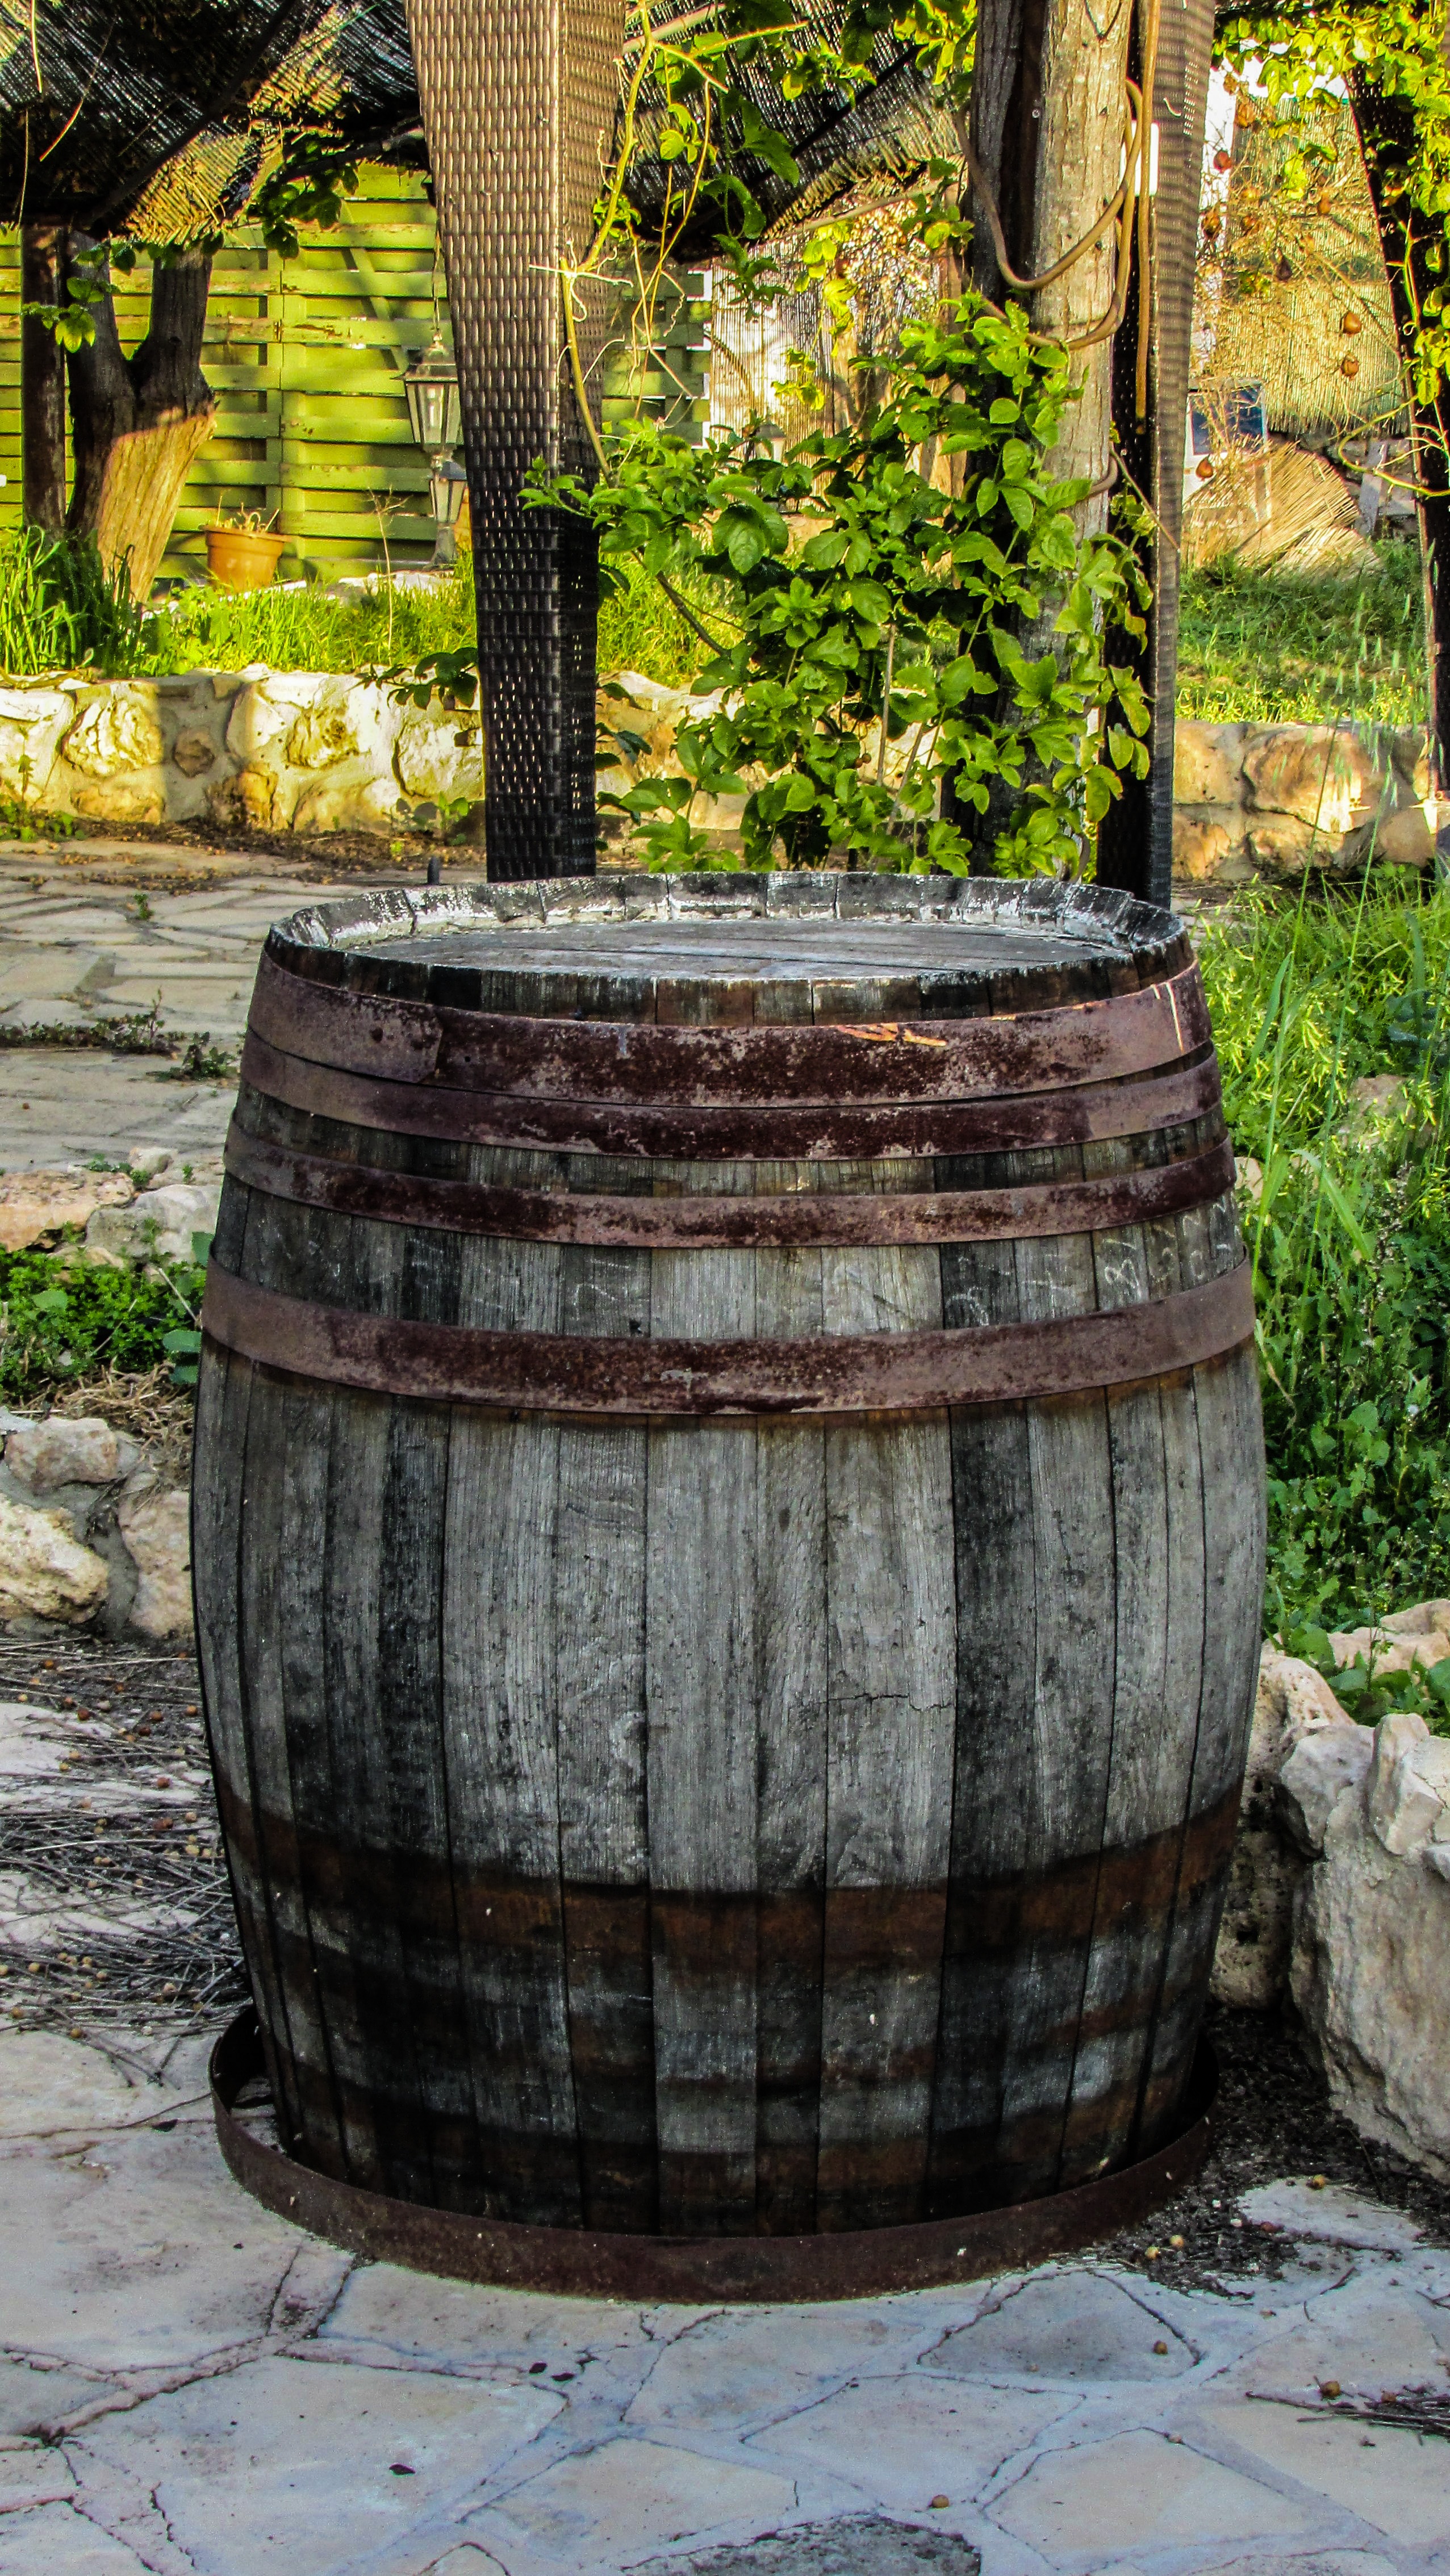
tree, wood, wine, trunk, old, backyard, garden, barrel, storage, container, wooden, yard, cyprus, paralimni, man made object, ancient history